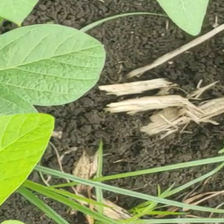
Weed species: Lavhala_(Cyperus_Rotundus)